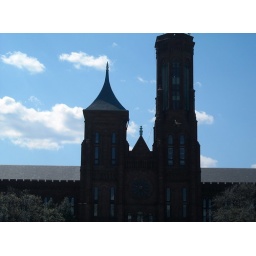
The towers of the Smithsonian Castle loom against a very blue Spring sky.